South African cricket team in Australia in 1910–11

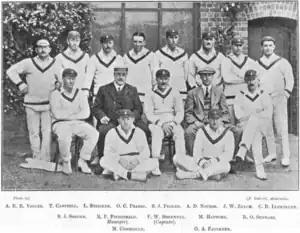
The South African team that toured Australia in 1910–11.

The South Africa national cricket team toured Australia from November 1910 to March 1911 to play five test matches against Australia. This was the South Africans first tour of Australia and the second tour between the two nations after the Australia tour of South Africa in late 1902.